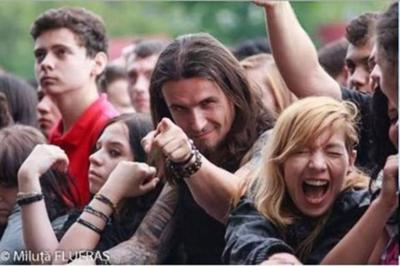
回答: 探偵『浮気の尾行調査絶対ばれてるわ...』